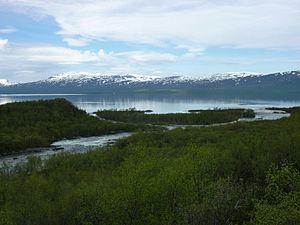
Embouchure de la rivière Abiskojåkka, lac Torneträsk, parc national d'Abisko au début de l'été
Torneträsk est un lac situé dans la commune de Kiruna en Laponie, au nord de la Suède. Avec une surface de 330 km² et une profondeur de 168 m, c'est le deuxième plus profond lac de Suède et le sixième ou septième plus grand. Le lac a été formé par un surcreusement glaciaire, ce qui explique sa forme tout en longueur. Il est alimenté par plusieurs rivières dont en particulier Abiskojåkka, et s'écoule ensuite par le fleuve Torne. Le lac est longé par la route européenne 10 et la ligne de chemin de fer Malmbanan. Le lac était auparavant une réserve de biosphère mais il fut déclassé en 2010.